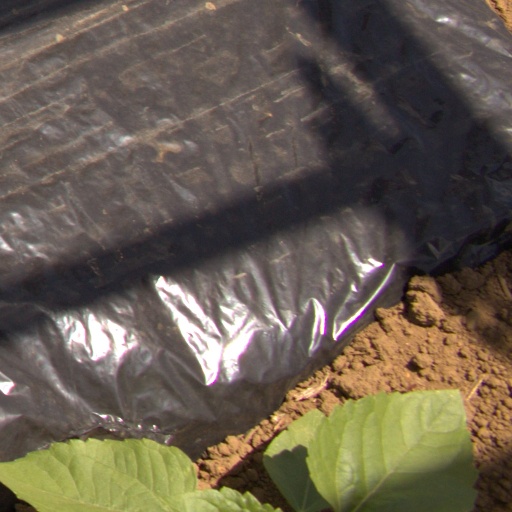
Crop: Jerusalem artichoke